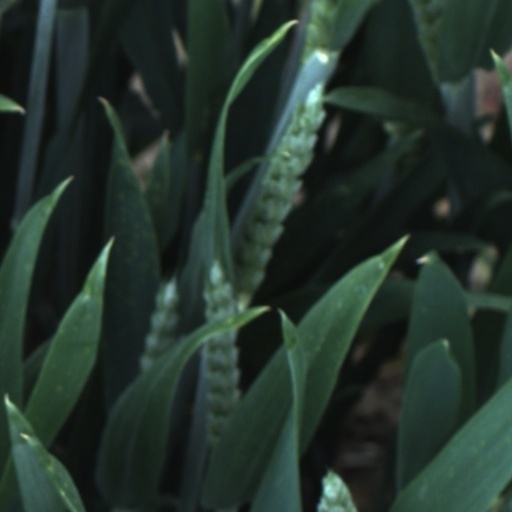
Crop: wheat